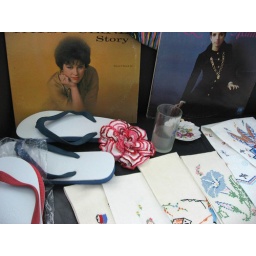
3D crochet flower,new in package Thai flips,blue flower juice glass,embroidered little linens,china flower knick knack,Sedona tea towel (new),Patsy &amp;amp; Liza